Gaylord Griswold

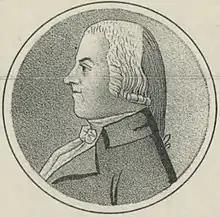
Gaylord Griswold, New York Congressman

Gaylord Griswold (December 18, 1767 – March 1, 1809) was a United States representative from New York. Born in Windsor, Connecticut, he pursued classical studies and graduated from Yale College in 1787. He studied law and was admitted to the bar in 1790, commencing practice in Windsor. He moved to Herkimer, New York in 1792 with his friend Thomas R. Gold, with whom he practiced law. Griswold was a member of the New York State Assembly from 1796 to 1798.